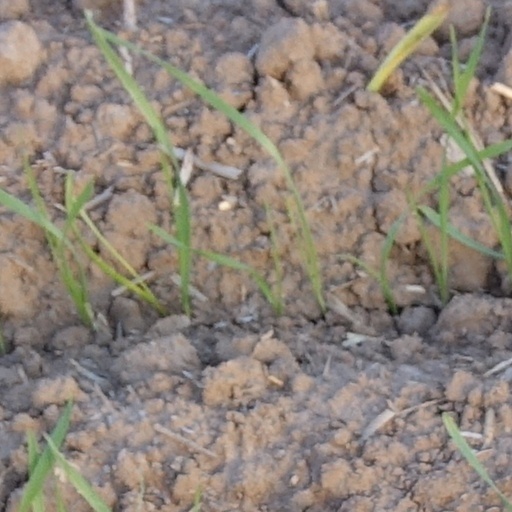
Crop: wheat